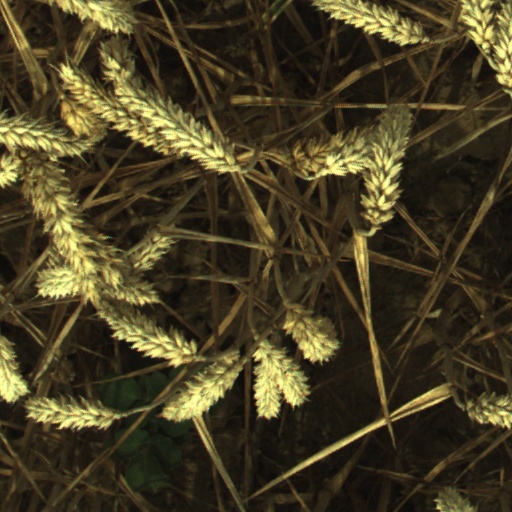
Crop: wheat